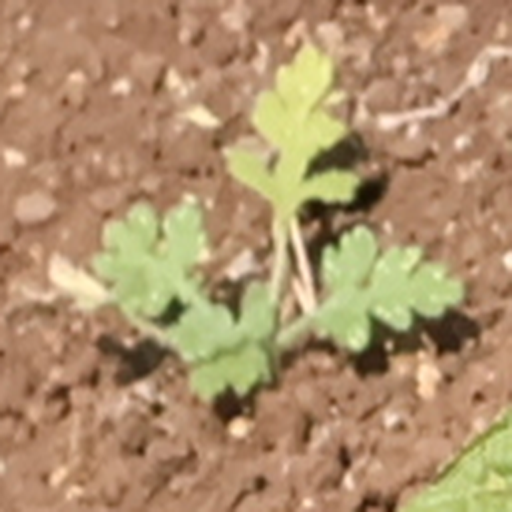
Weed species: Gajar_gavat_(Parthenium hysterophorus)